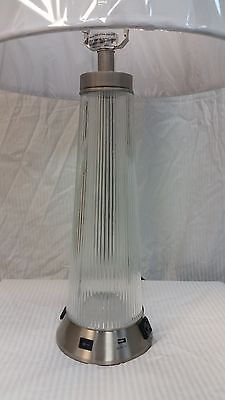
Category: lamp